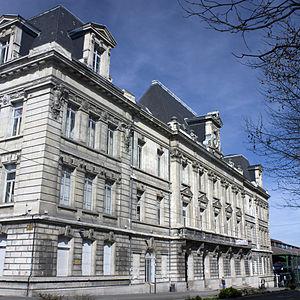
Ce tableau présente la liste de tous les monuments historiques classés ou inscrits dans la ville de Saint-Étienne, dans le département de la Loire, en France.